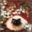
Label: cat